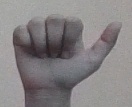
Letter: dhad